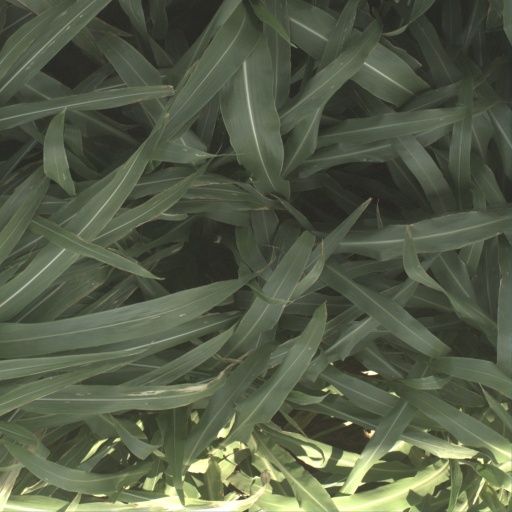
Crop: sorghum